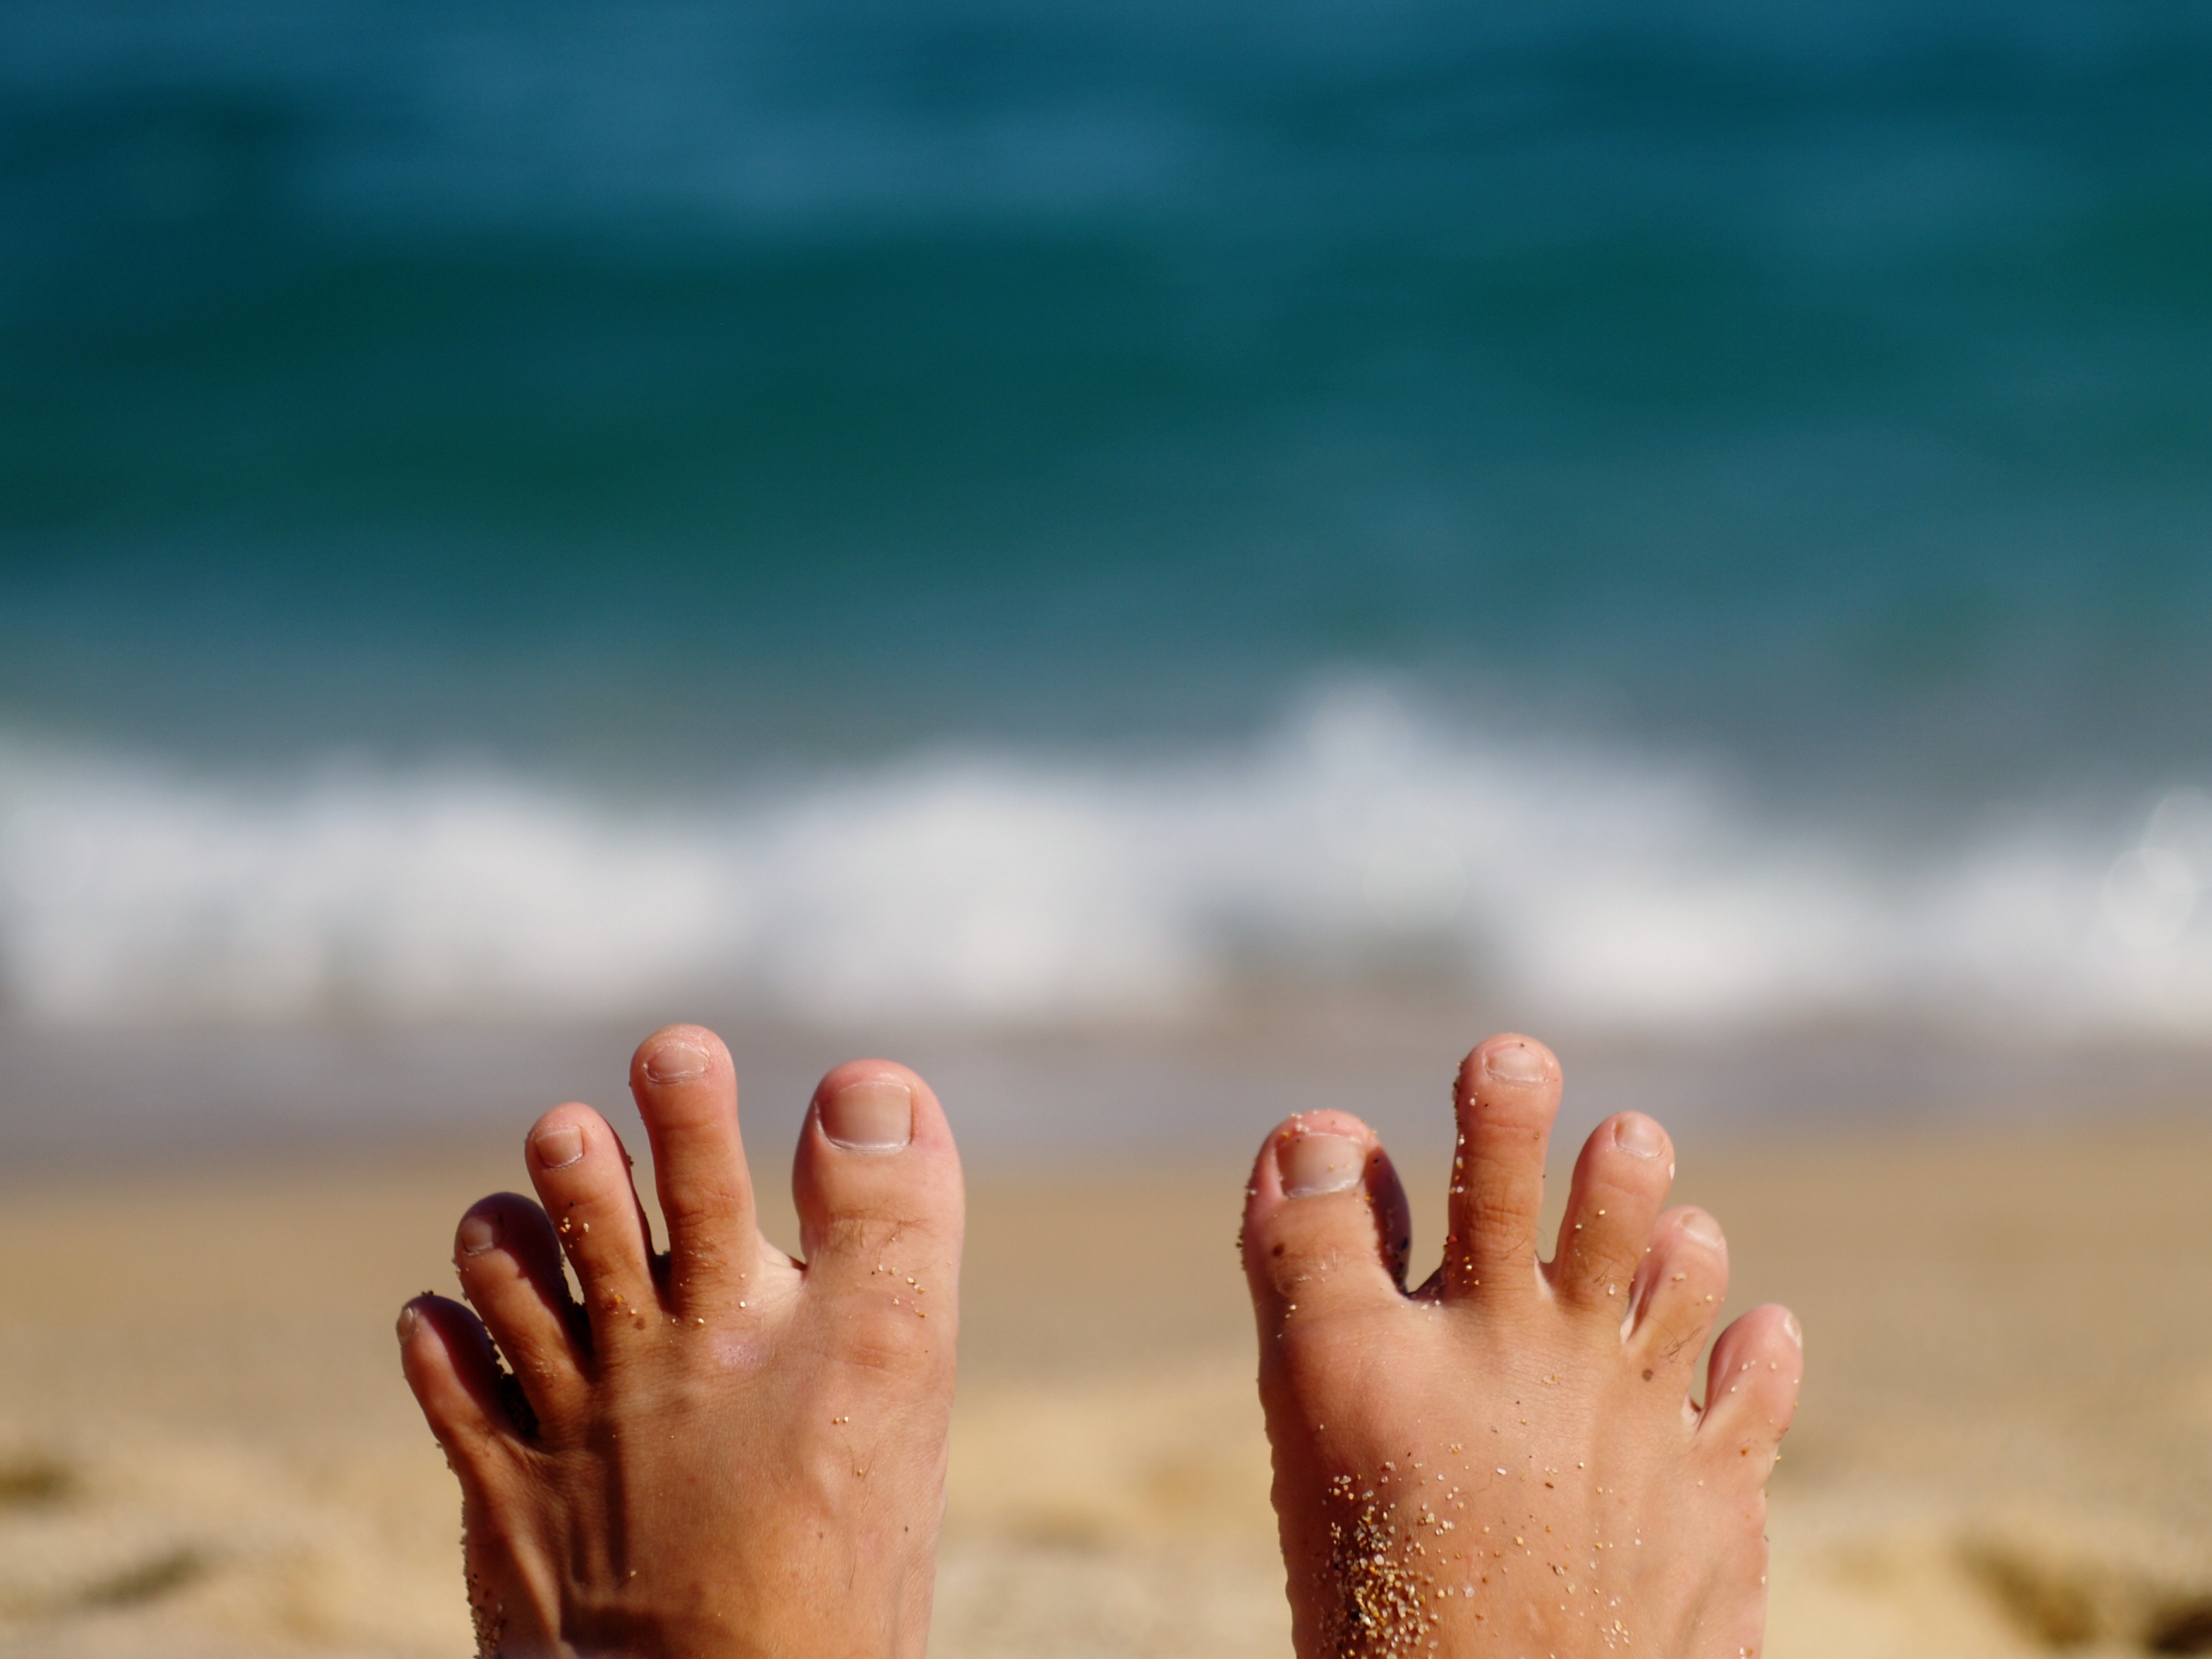
hand, beach, sea, outdoor, sand, person, morning, wave, feet, summer, leg, finger, foot, blue, nail, close up, human body, skin, body, toe, emotion, sense